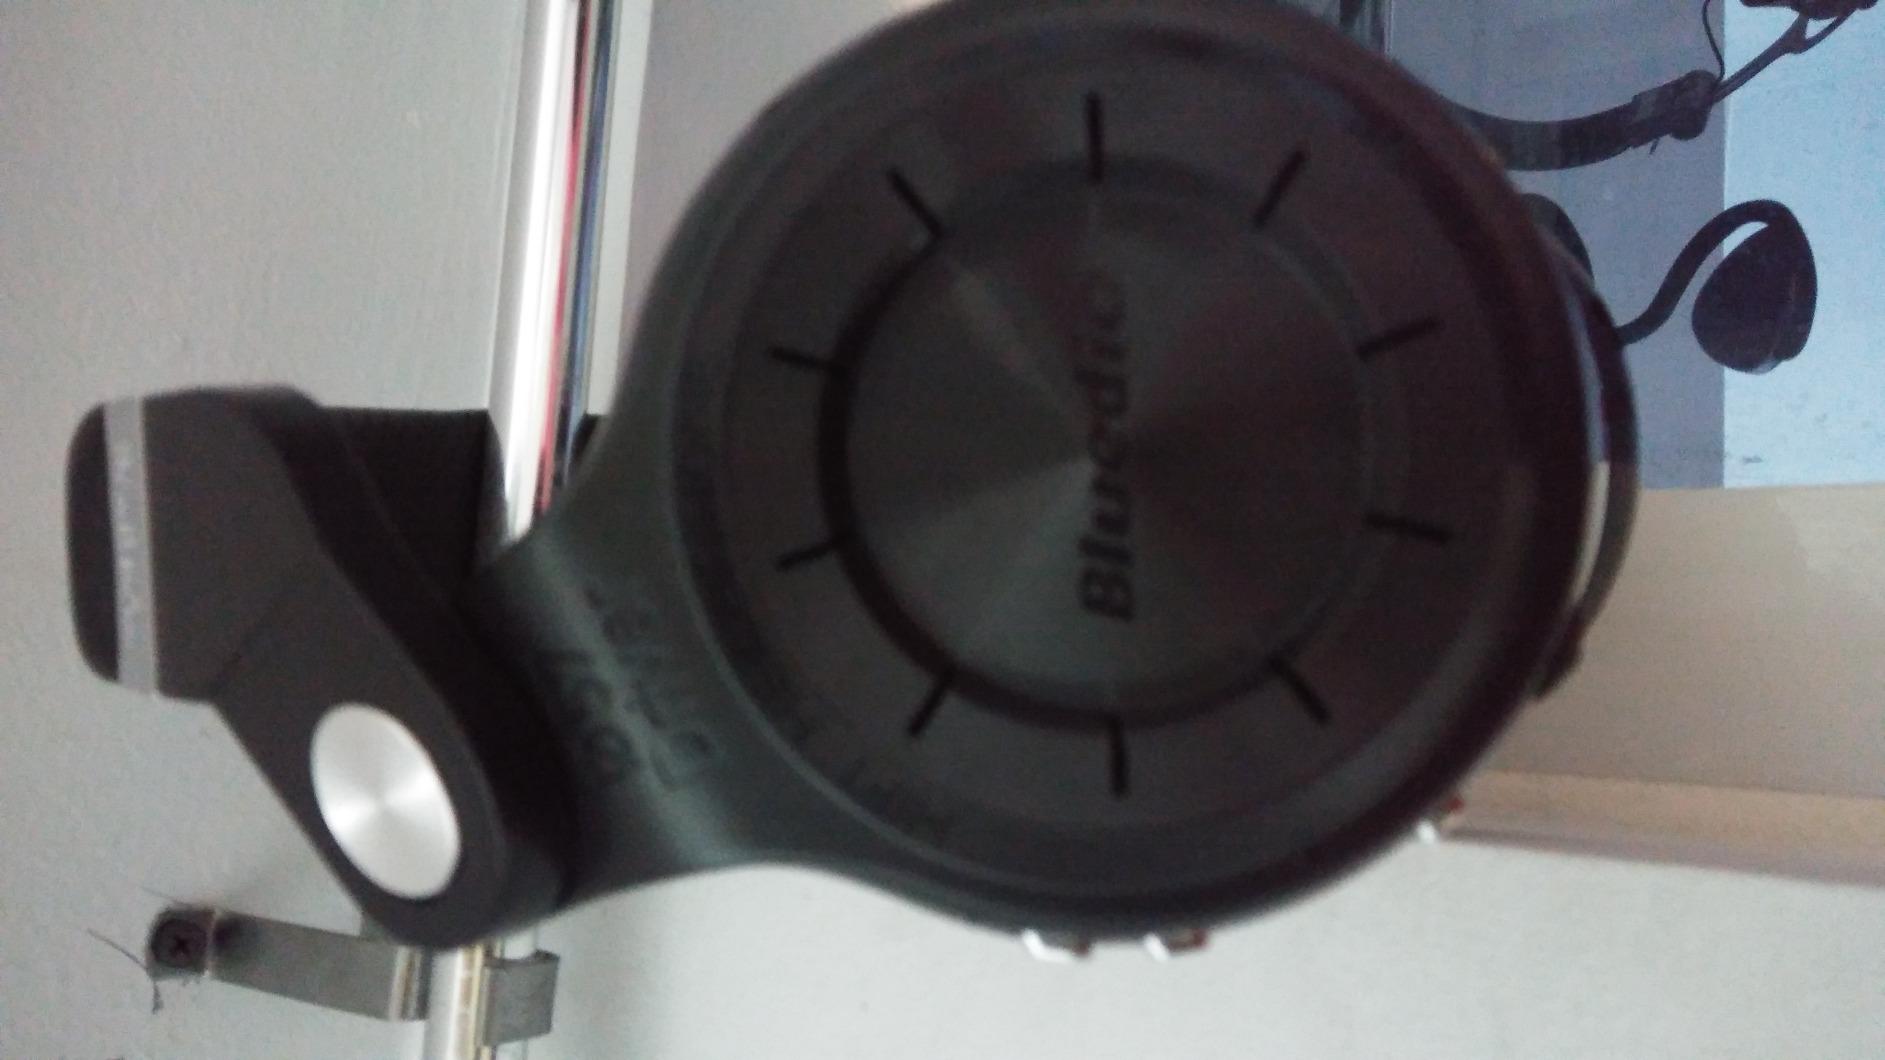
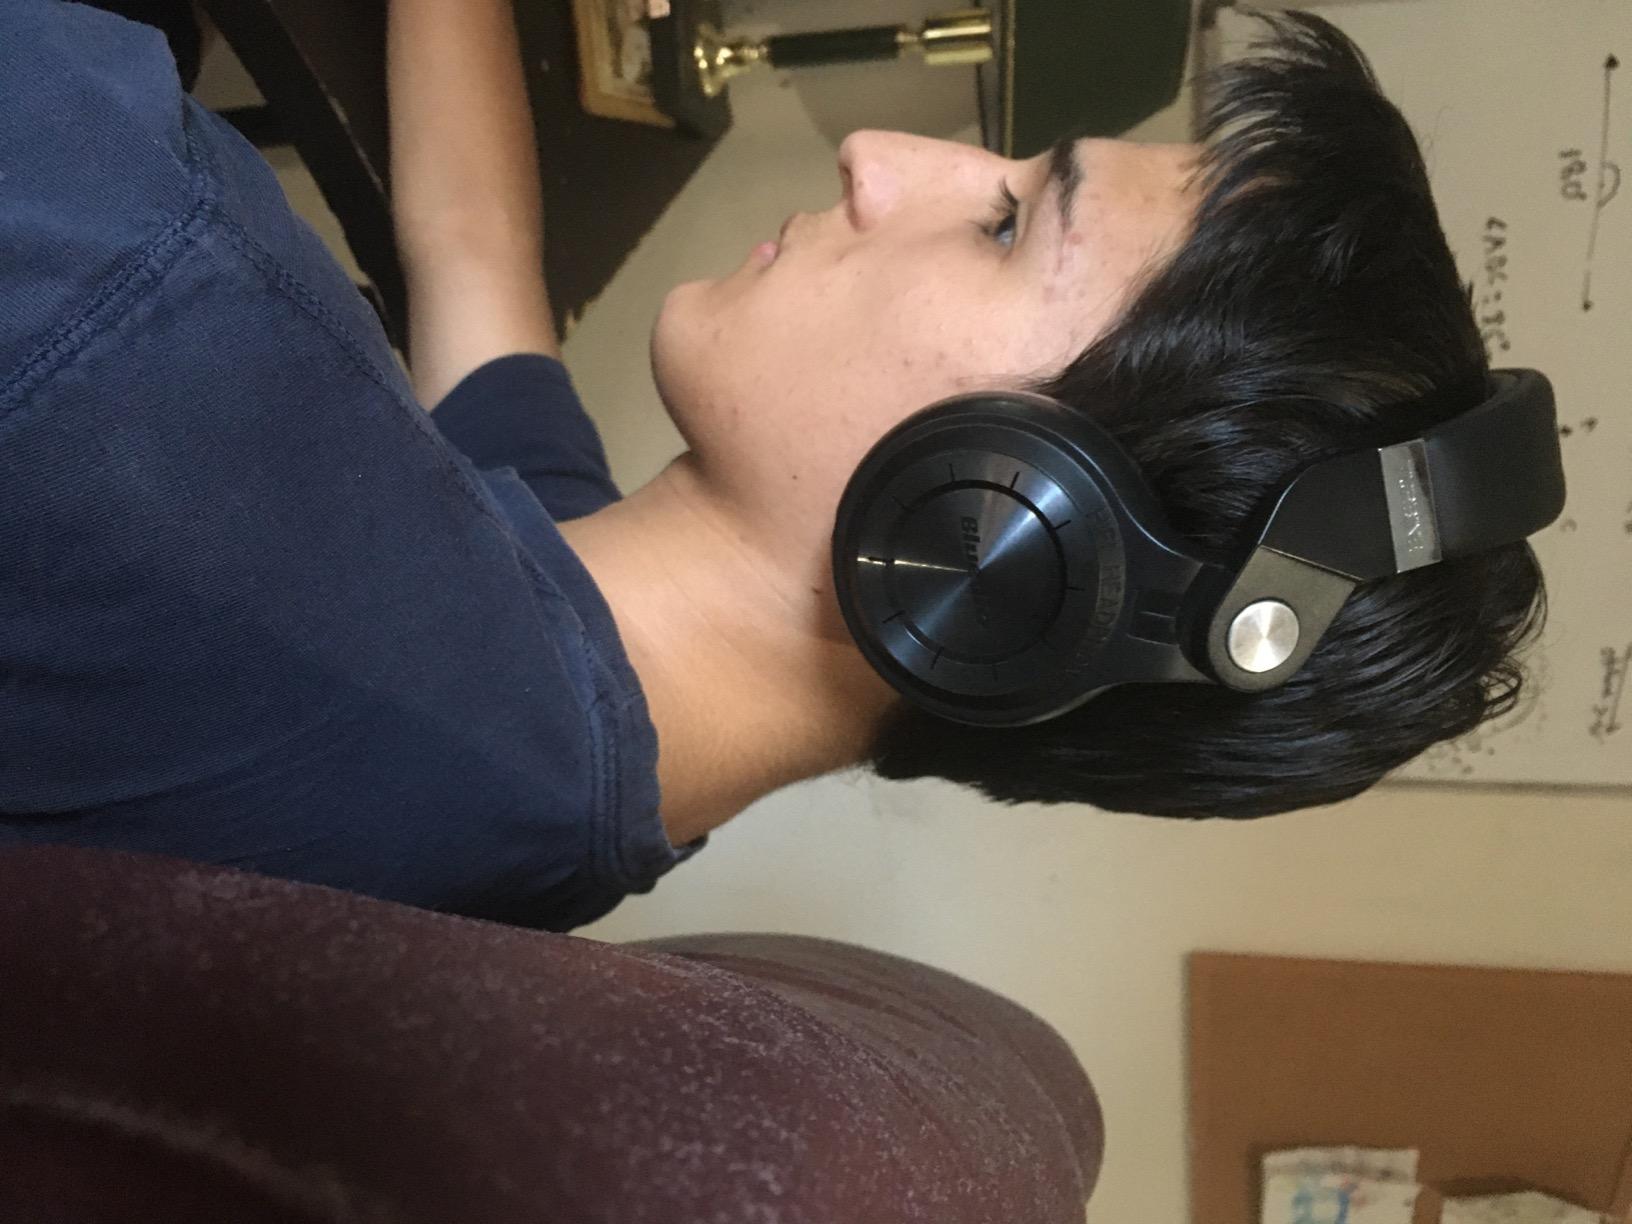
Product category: headphones
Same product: yes